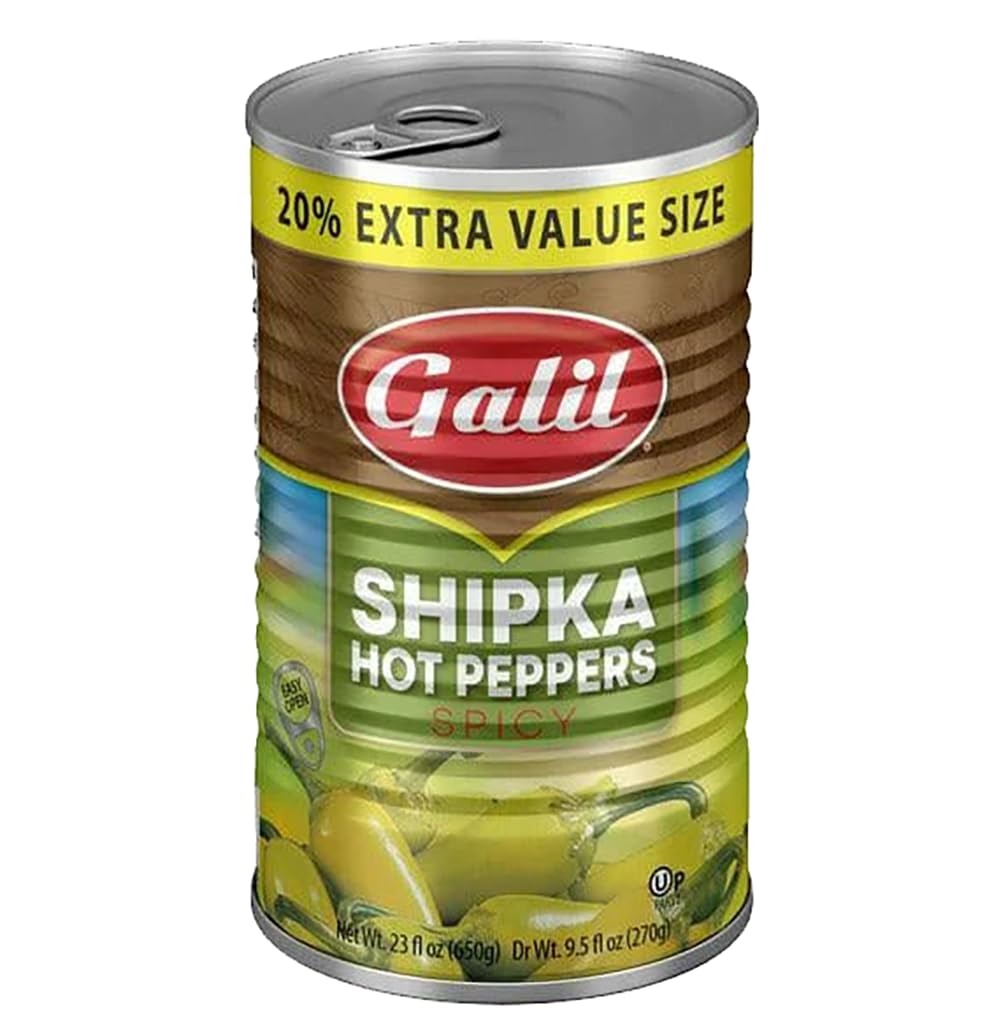
Item Name: Galil Green Hot Peppers | Galil Shipka Peppers, Spicy Shipka Peppers| 23 oz | Kosher for Passover, Halal
Bullet Point 1: SHIPKA - With just the right amount of spice, Galil's Shipka Spicy Pepper are an easy way to add a little kick to any dish. Spicy and tangy, these bite-sized firecrackers will surely be a hit as an appetizer or side dish.
Bullet Point 2: HOT PEPPERS - These intensely hot but fruity flavored 'bite-sized firecrackers' bring a salty flavor and a satisfying crunch! Perfect to spice up appetizers, sandwiches, sides, and more. These mini hot peppers are sure to bring some much-needed heat!
Bullet Point 3: 23 OUNCE – 23 ounce air tight can. Ingredients: shipka chili pepper, water, acetic acid, salt, sodium benzoate.
Bullet Point 4: PERFECT FOR ANY OCCASION - Delicate and flavorful, these hot peppers are perfect as appetizers at your next get-together. They're can be used with salads, and sandwiches, or serve as a tangy condiment to spice up everyday snacks.
Bullet Point 5: KOSHER FOR PASSOVER – BDMC Tartikov Kosher for Passover, Halal.
Product Description: With just the right amount of spice, Galil's Shipka Spicy Pepper are an easy way to add a little kick to any dish. Spicy and tangy, these bite-sized firecrackers will surely be a hit as an appetizer or side dish.
Value: 23.0
Unit: Fl Oz

Price: 14.99